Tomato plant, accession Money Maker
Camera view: tilt-top (135 deg); turntable rotation: 150 degrees
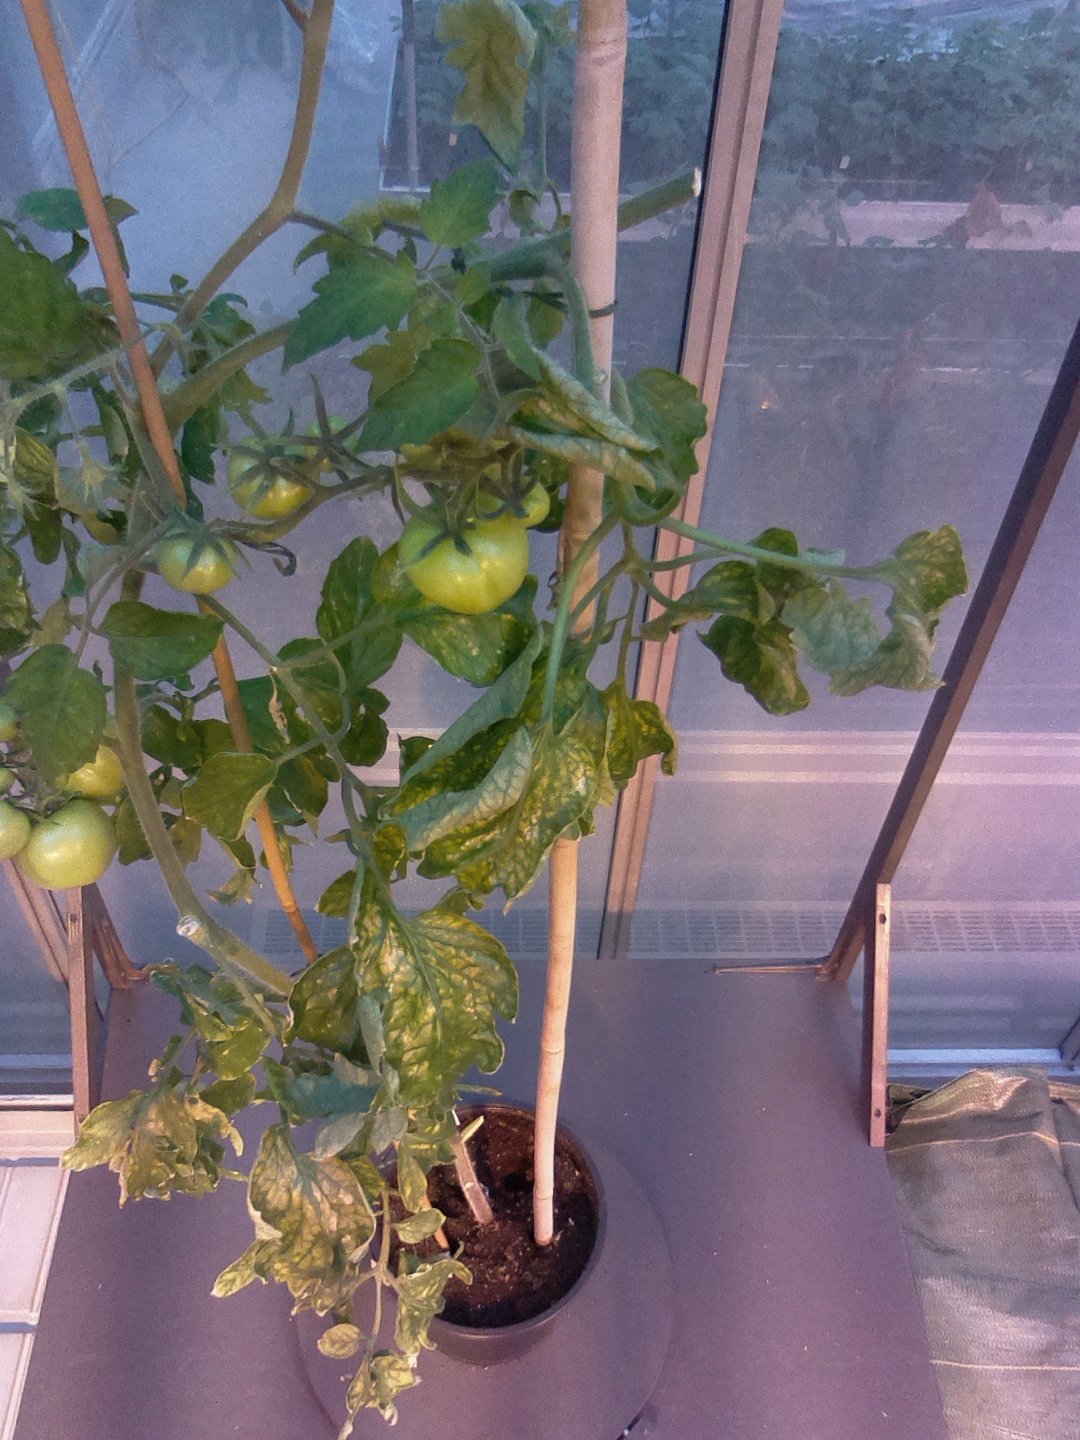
BBCH growth stage 78: 80% -90% of final fruit size